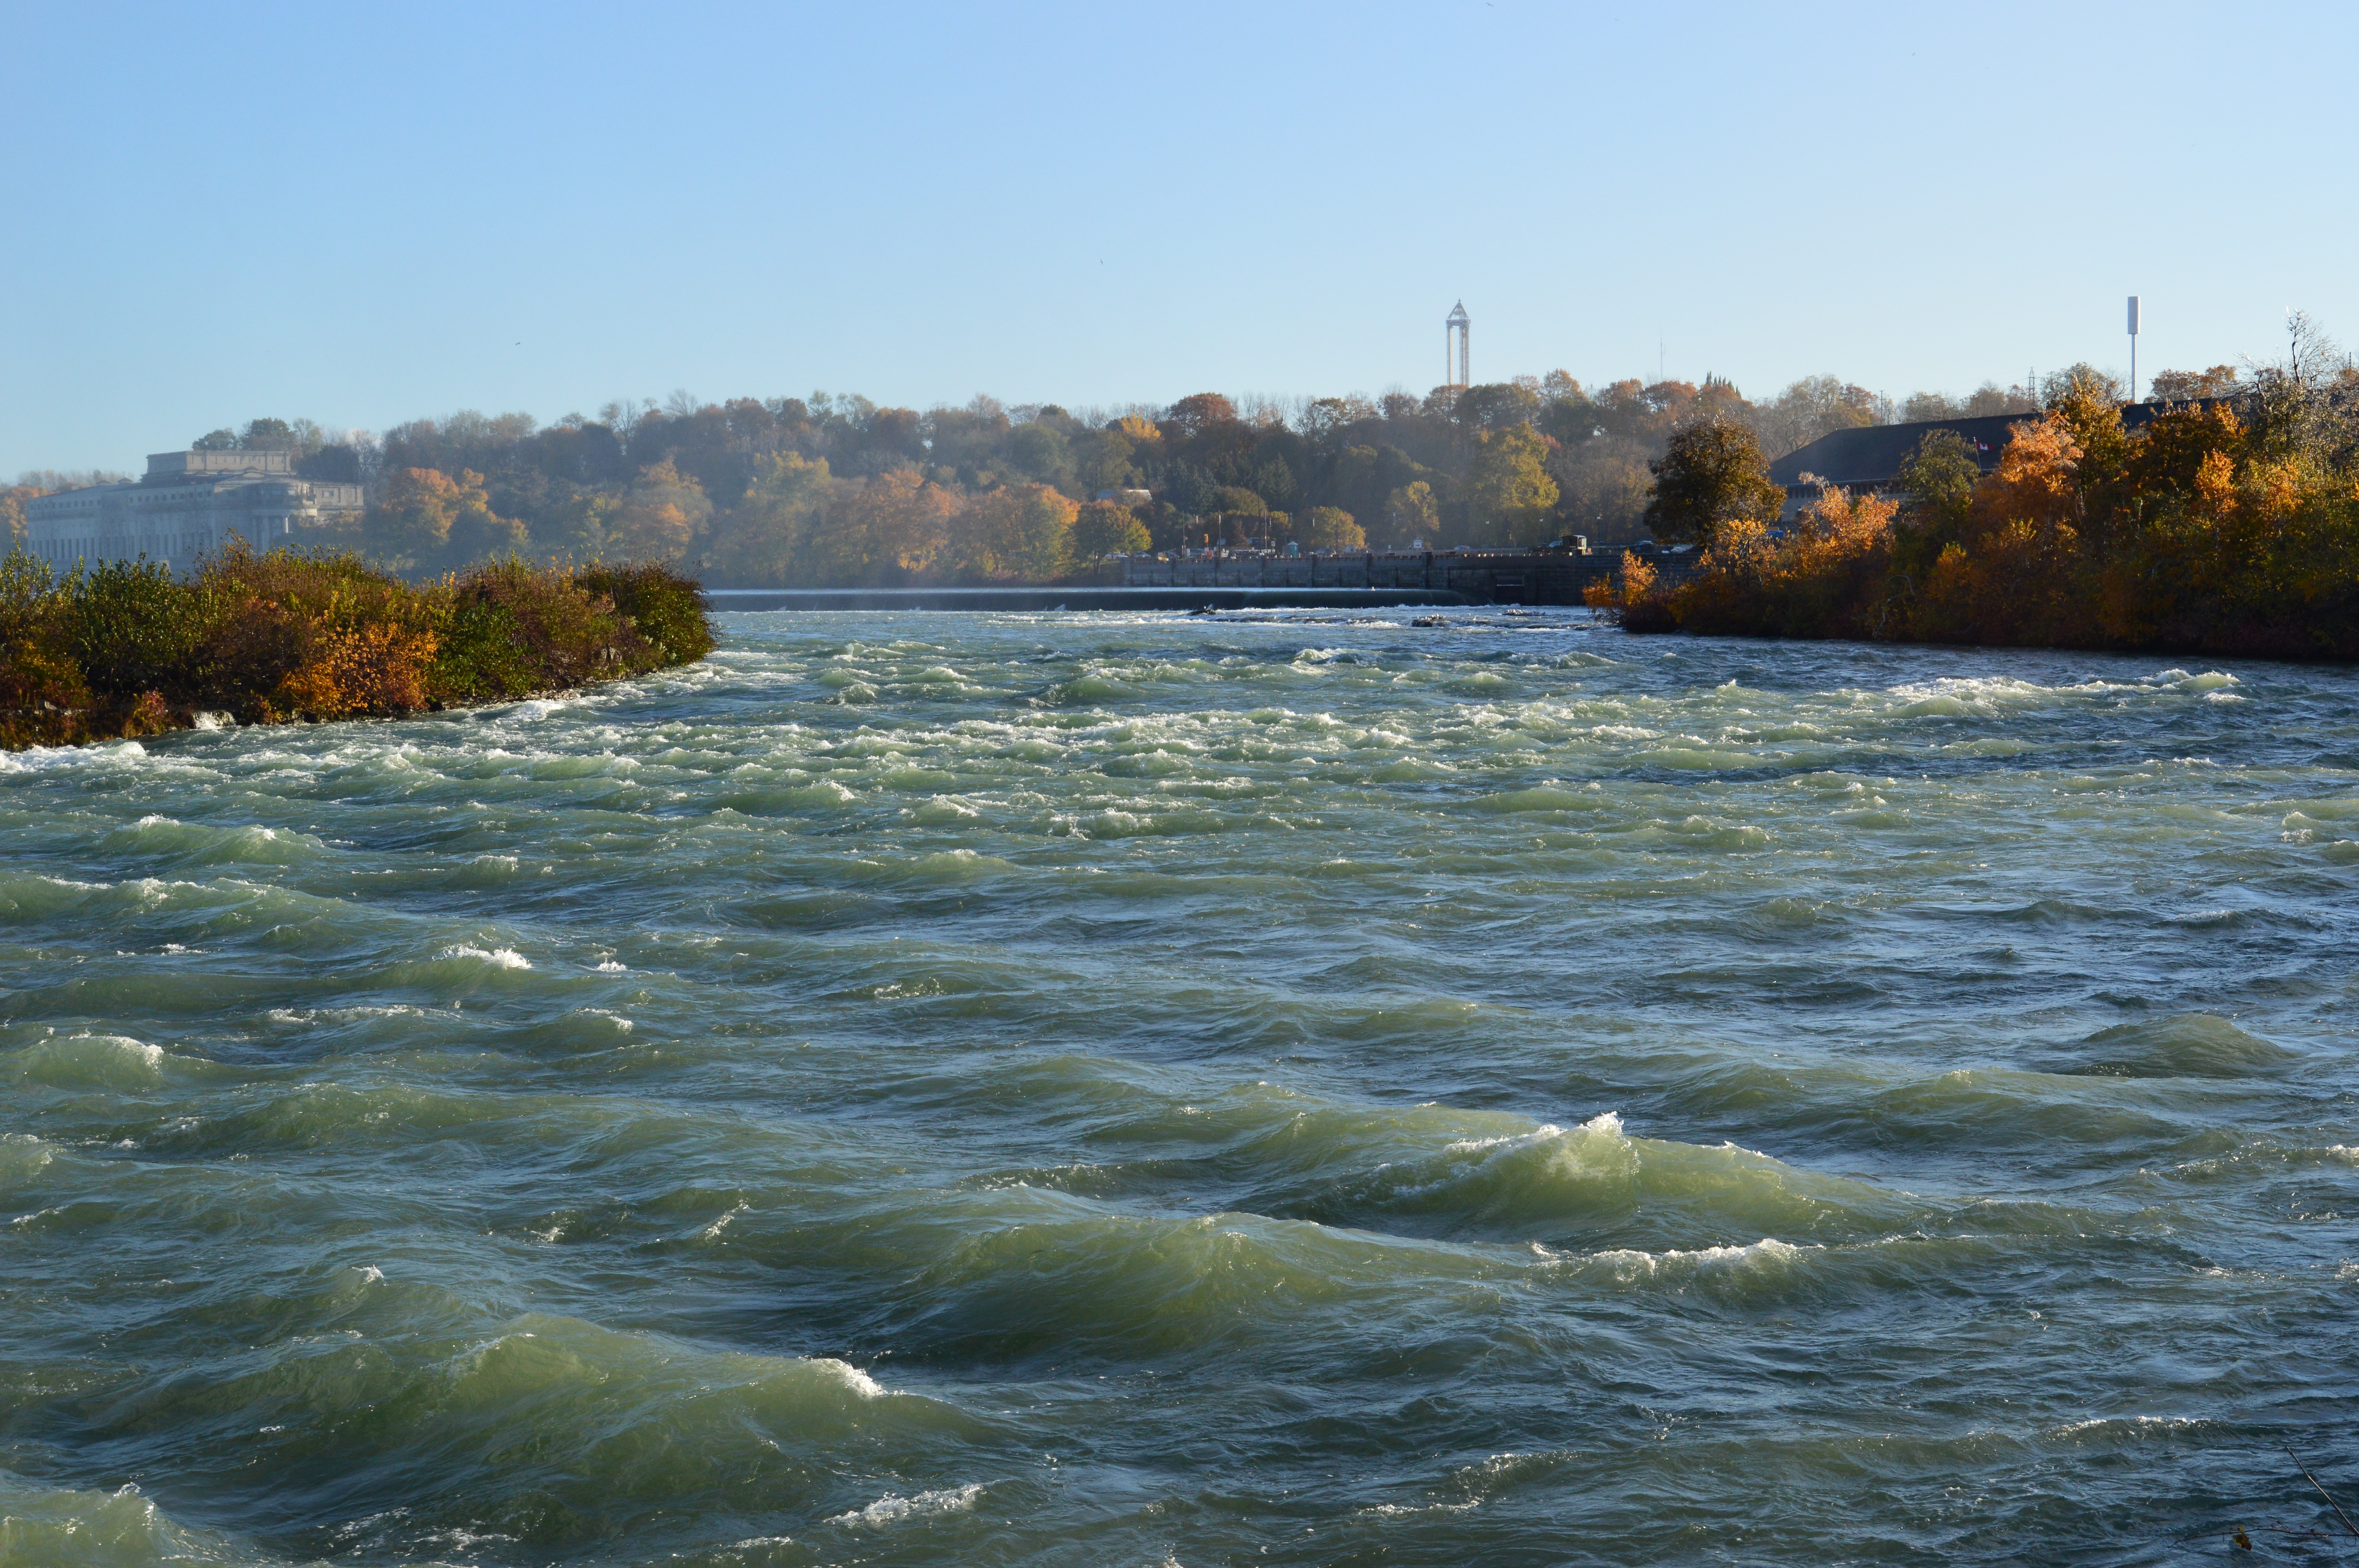
landscape, sea, coast, water, nature, outdoor, wilderness, shore, wave, lake, river, land, wild, environment, scenic, natural, scenery, rapid, reservoir, waterway, body of water, boating, waterfalls, niagara falls, niagara river